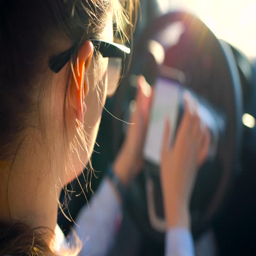
woman in glasses using a smartphone in the car